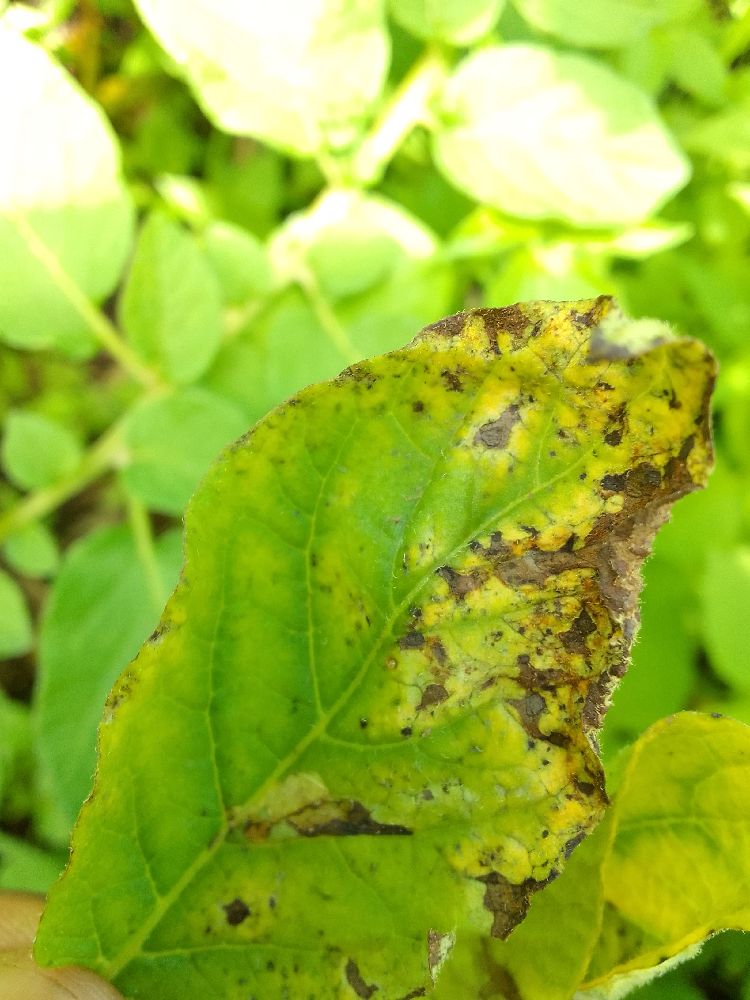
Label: Early blight